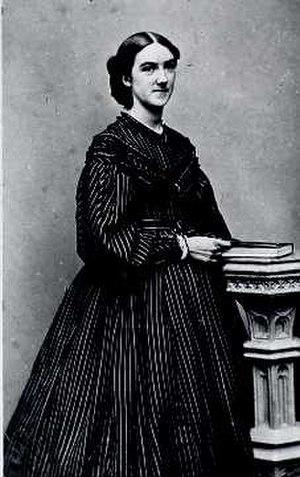
Les contributions des femmes à la science sont recensées depuis les débuts de l'histoire. L'étude historique, critique et sociologique de ces rapports est elle-même devenue une discipline en soi.